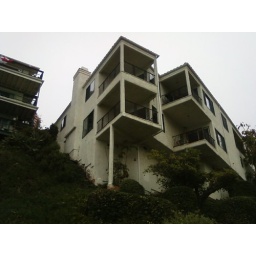
this is a really cool house right on the ocean in San Clemente.